Chadi, Rajasthan

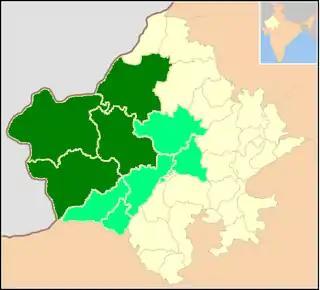

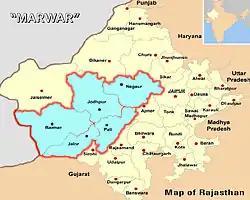
Marwar region of Rajasthan

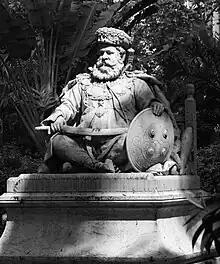
Maharaja Lakshmeshwar Singh, zamindar of Raj Darbhanga

Chadi is a village in Phalodi Mandal in Jodhpur District in Rajasthan State in India. Chadi is 96.24 km distance from its District main city Jodhpur and 273 km distance from its State main city Jaipur. Nearby villages are Ridmalsar (4.4 km), Poonasar (7.5 km), Ishru (11. km), Champasar (13. km), Jakhan (14. km), Bapini (17. km), Jaisala (21. km).